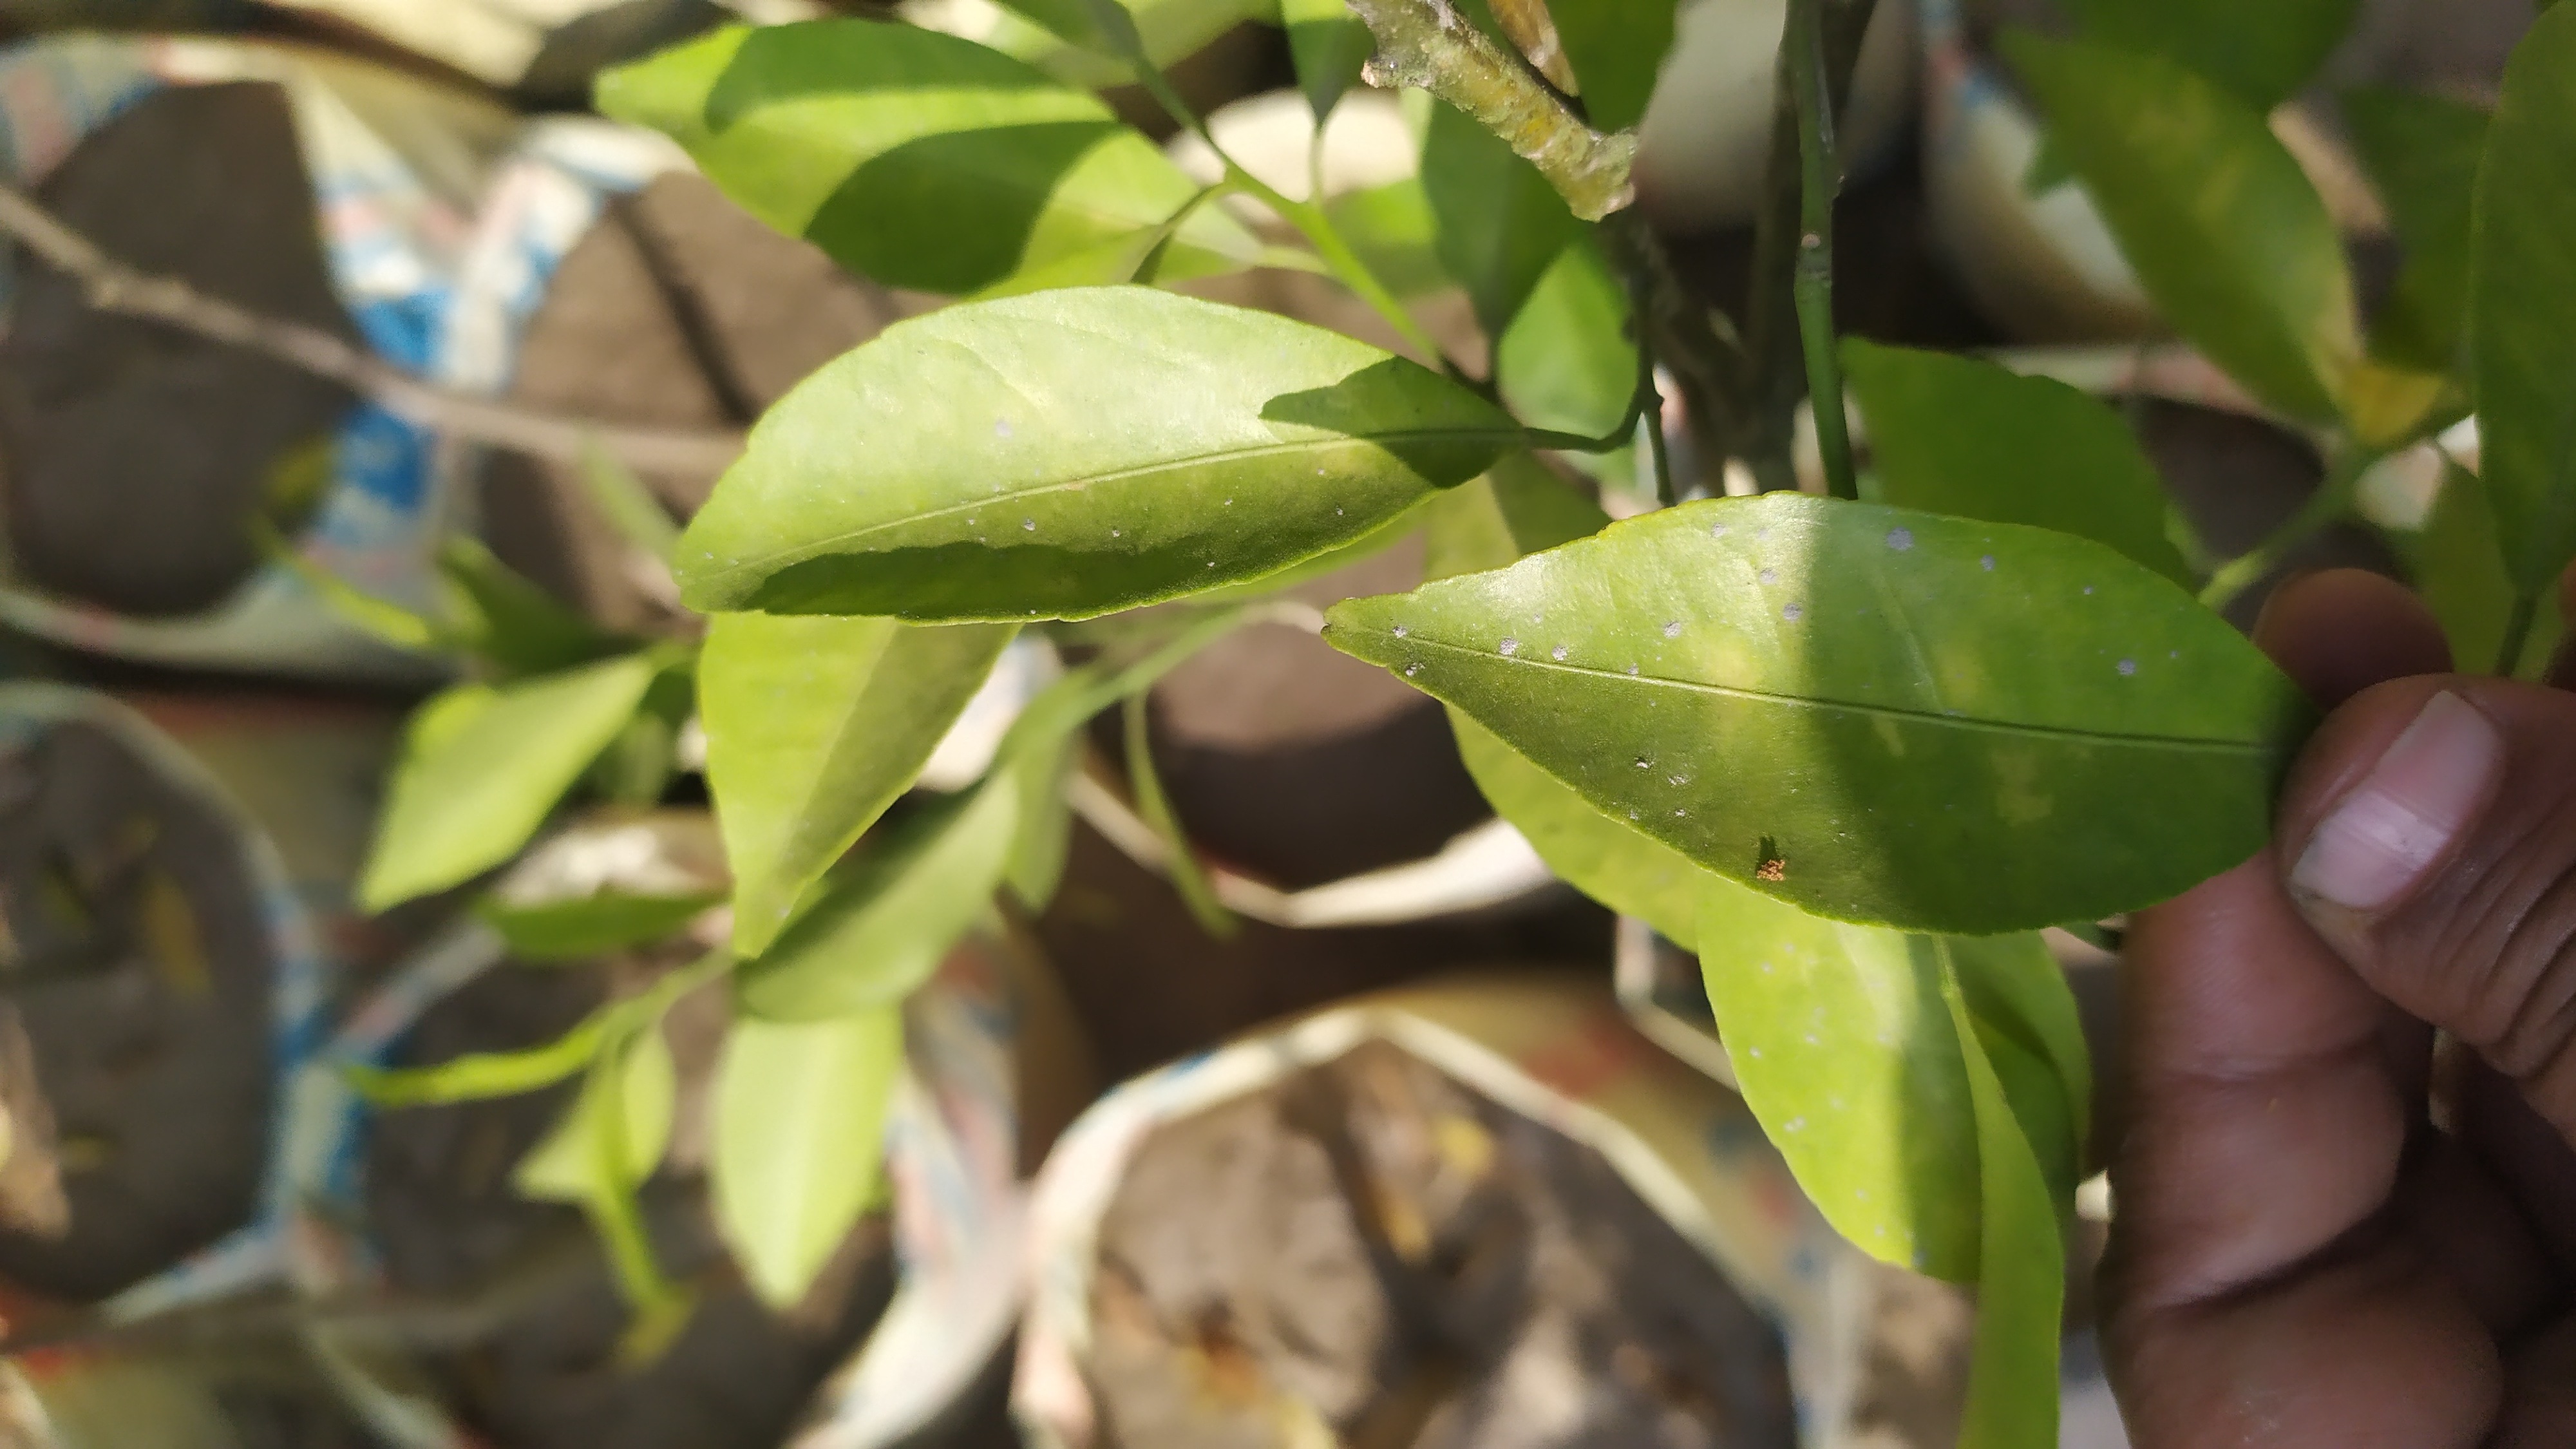
Mandarin leaf variety: Mandaring